Miles Away (Madonna song)

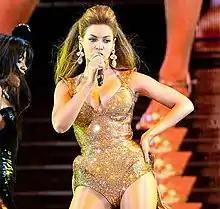
Beyoncé's ("picture") "Single Ladies (Put a Ring on It)" kept "Miles Away" from topping "Billboard"s Hot Dance Club Play chart.

In the US, "Miles Away" failed to enter the "Billboard" Hot 100, but it did reach number two on "Billboard"s Hot Dance Club Play chart, behind "Single Ladies (Put a Ring on It)" by Beyoncé. With a "31 to 1" leap, the song became Madonna's ninth release to top the Hot Singles Sales chart, as well as the chart's first number-one of 2009. A similar feat was achieve on "Billboard"s Hot Dance Airplay chart, where "Miles Away" was Madonna's seventh consecutive number-one. This also made her the artist with the most hits on this chart. "Miles Away" debuted and peaked on the 23rd position of the Canadian Hot 100 on May 17, 2008, remaining on the chart for 14 weeks.